Battle of Beth Horon (66)

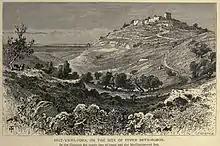
Upper Bet Horon, drawing from 1880

Upon arriving at the narrow Bethoron pass, Gallus's army was struck by an ambush, at the same route where the Maccabees had defeated a Seleucid army two centuries earlier. As the Romans entered the steep pass, Jewish warriors positioned on the surrounding cliffs unleashed a barrage of arrows and missiles. Those who escaped to the pass's foot did so under cover of darkness but lost hundreds of men in the process. Suetonius, possibly in error, mentions that the Romans lost their legionary eagle. The Romans suffered heavy losses, with 5,300 infantry—nearly an entire legion—killed, along with 480 cavalry, the equivalent of a full .